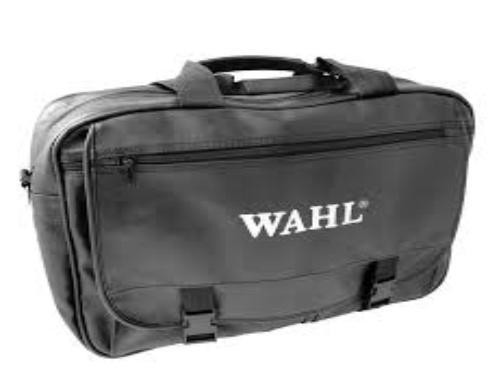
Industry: Necessities